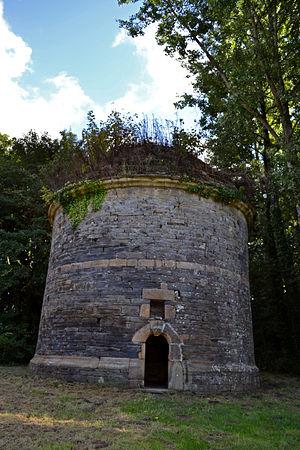
Pigeonnier du château de Kéranroux (XVIIIe siècle) à Ploujean (Morlaix, Finistère). This building is indexed in the Base Mérimée, a database of architectural heritage maintained by the French Ministry of Culture,
Le château de Keranroux, est un château situé sur la commune de Morlaix, Finistère.